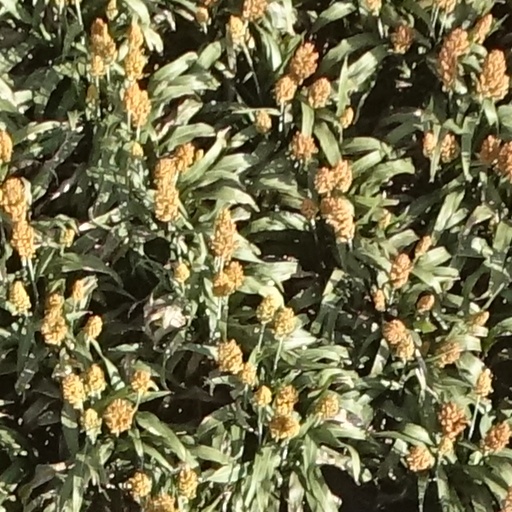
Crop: sorghum